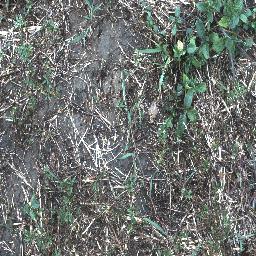
Label: negative